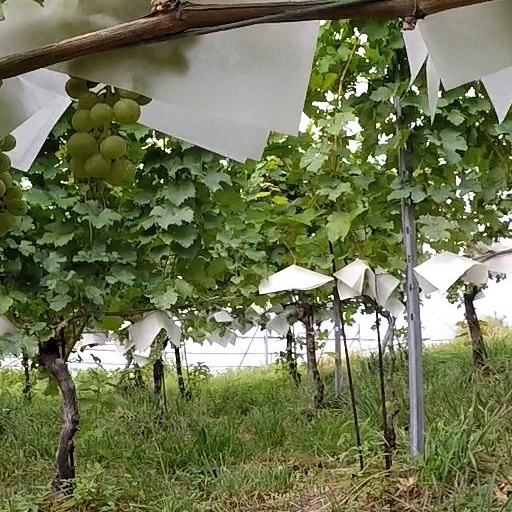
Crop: grape